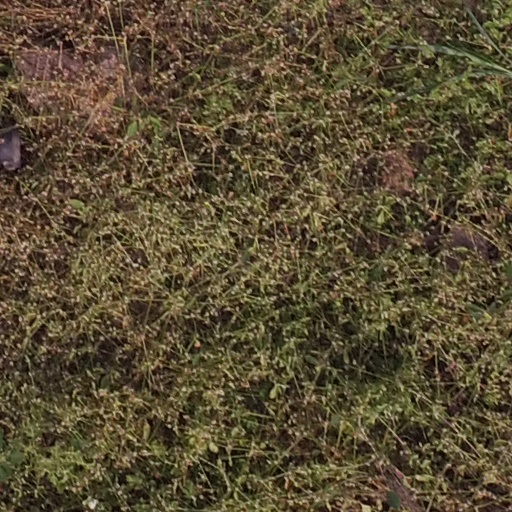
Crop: maize; corn